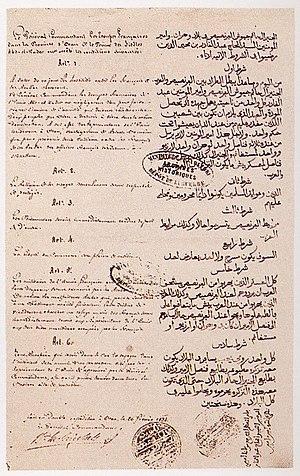
Traité de paix et d'amitié conclu à Oran le 26 février 1834 entre la France et Abd-el-Kader.
Le traité Desmichels est un traité de paix signé le 26 février 1834 à Oran entre le général Desmichels, gouverneur d'Oran, et Abd El-Kader, émir algérien depuis 1832.
Abdelkader ibn Muhieddine, aussi connu comme l'Émir Abdelkader, ou Abdelkader El Djezairi, né le 6 septembre 1808 à El Guettana, dans la Régence d'Alger, et mort le 26 mai 1883 à Damas, alors dans l'Empire ottoman et dans l'actuelle Syrie, est un émir, chef religieux et militaire algérien, qui mène une lutte contre la conquête de l'Algérie par la France au milieu du XIXᵉ siècle.